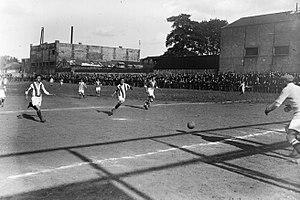
Match Olympique contre Red Star Club le 19 septembre 1920 au stade de Paris.
L'Olympique est un club de football français fondé en 1908, disparu en 1926 en fusionnant avec le Red Star Club et situé à Pantin, puis à Paris.
Le stade « Bauer » appelé stade de Saint-Ouen à partir de 1911 puis officiellement stade de Paris depuis 1922 est un stade de football situé sur la commune de Saint-Ouen-sur-Seine et inauguré en 1909. Le club francilien du Red Star en est le résident depuis son inauguration. Devenu stade municipal de la commune audonienne en 1930, il est aujourd'hui couramment appelé « stade Bauer » en référence au médecin communiste et résistant local du même nom, le docteur Jean-Claude Bauer, arrêté par la police française puis fusillé qui a donné son nom à l'ancienne rue de la Chapelle bordant le stade. Il est situé près du célèbre marché aux puces, en proche banlieue parisienne.